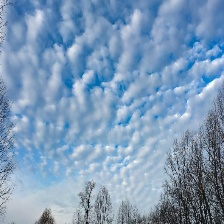
Cloud type: Altocumulus